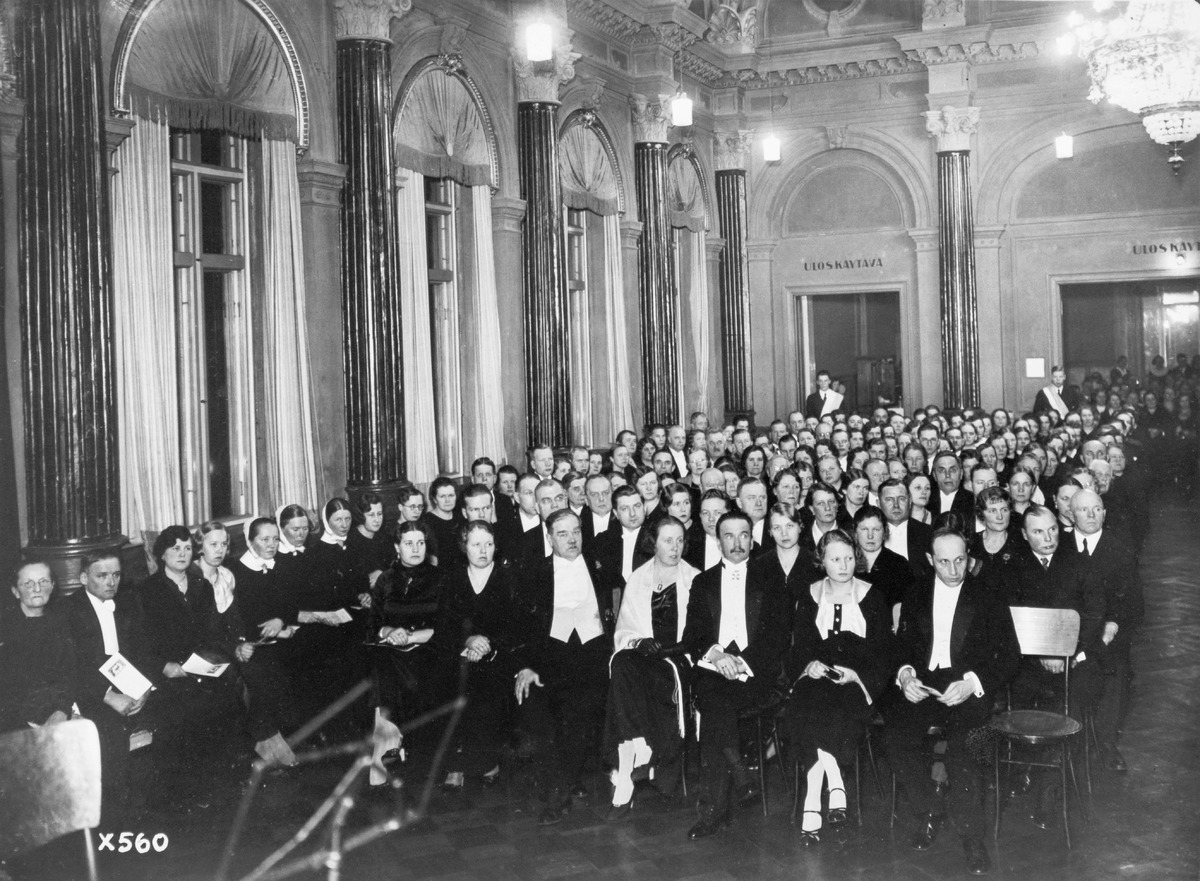
Kalevalan 100-vuotisjuhlan yleisöä Oulun Seurahuoneen juhlasalissa
The audience at the celebration of 100th anniversary of Kalevala in the hall of Oulu's Seurahuone
sisällön kuvaus: Kalevalan 100-vuotisjuhlan yleisöä Oulun Seurahuoneen juhlasalissa 1.3.1935. content description: The audience at the celebration of 100th anniversary of Kalevala in the hall of Oulu's Seurahuone on March 1, 1935.
Vuosi: 1935
Paikka: Suomi, Oulu, Suomi, Pohjois-Pohjanmaa, Oulu
Aiheet: ryhmäkuva; sisäkuva; Kalevala; kansalliseepokset; kansanperinne; kansanrunous; merkkipäivät; vuosipäivät; national epics; folklore; folk poetry; anniversaries